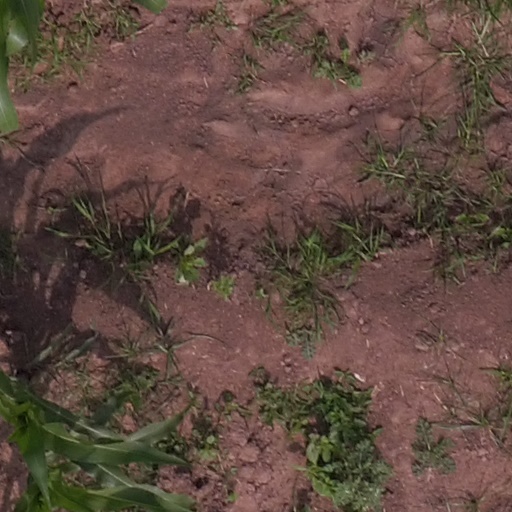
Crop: maize; corn